Magazine Island

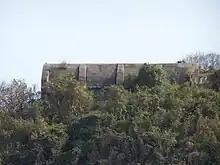
Former Magazine Building.

Magazine Island (Fo Yeuk Chau), originally known as One Tree Island (is an island of Hong Kong, located off the southwest coast of Hong Kong Island, and off the northwestern tip of Ap Lei Chau. For the purpose of local council, it is part of Southern District.